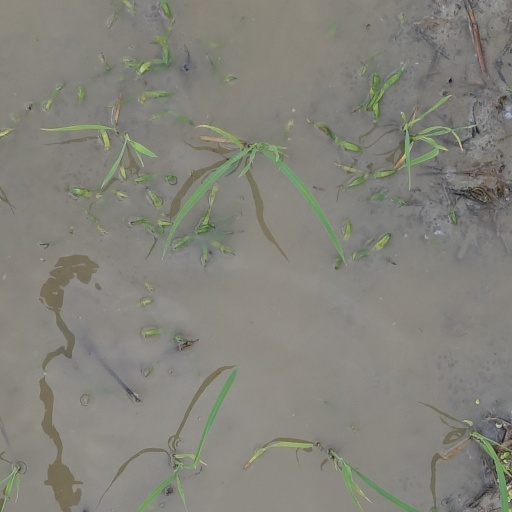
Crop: rice